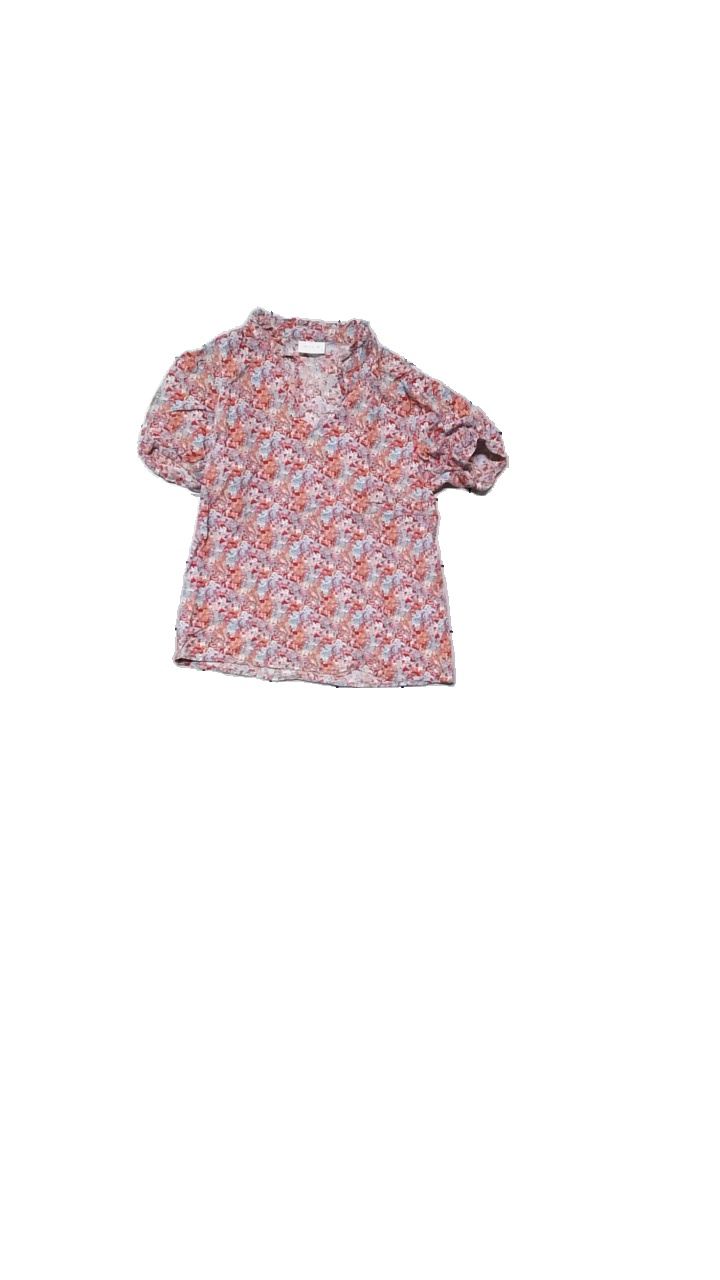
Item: Blouse (Ladies)
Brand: Vila
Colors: Red, Blue, Multicolor
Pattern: Floral print
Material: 100% viscose
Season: Summer
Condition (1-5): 3
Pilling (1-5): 5
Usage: Reuse
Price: <50